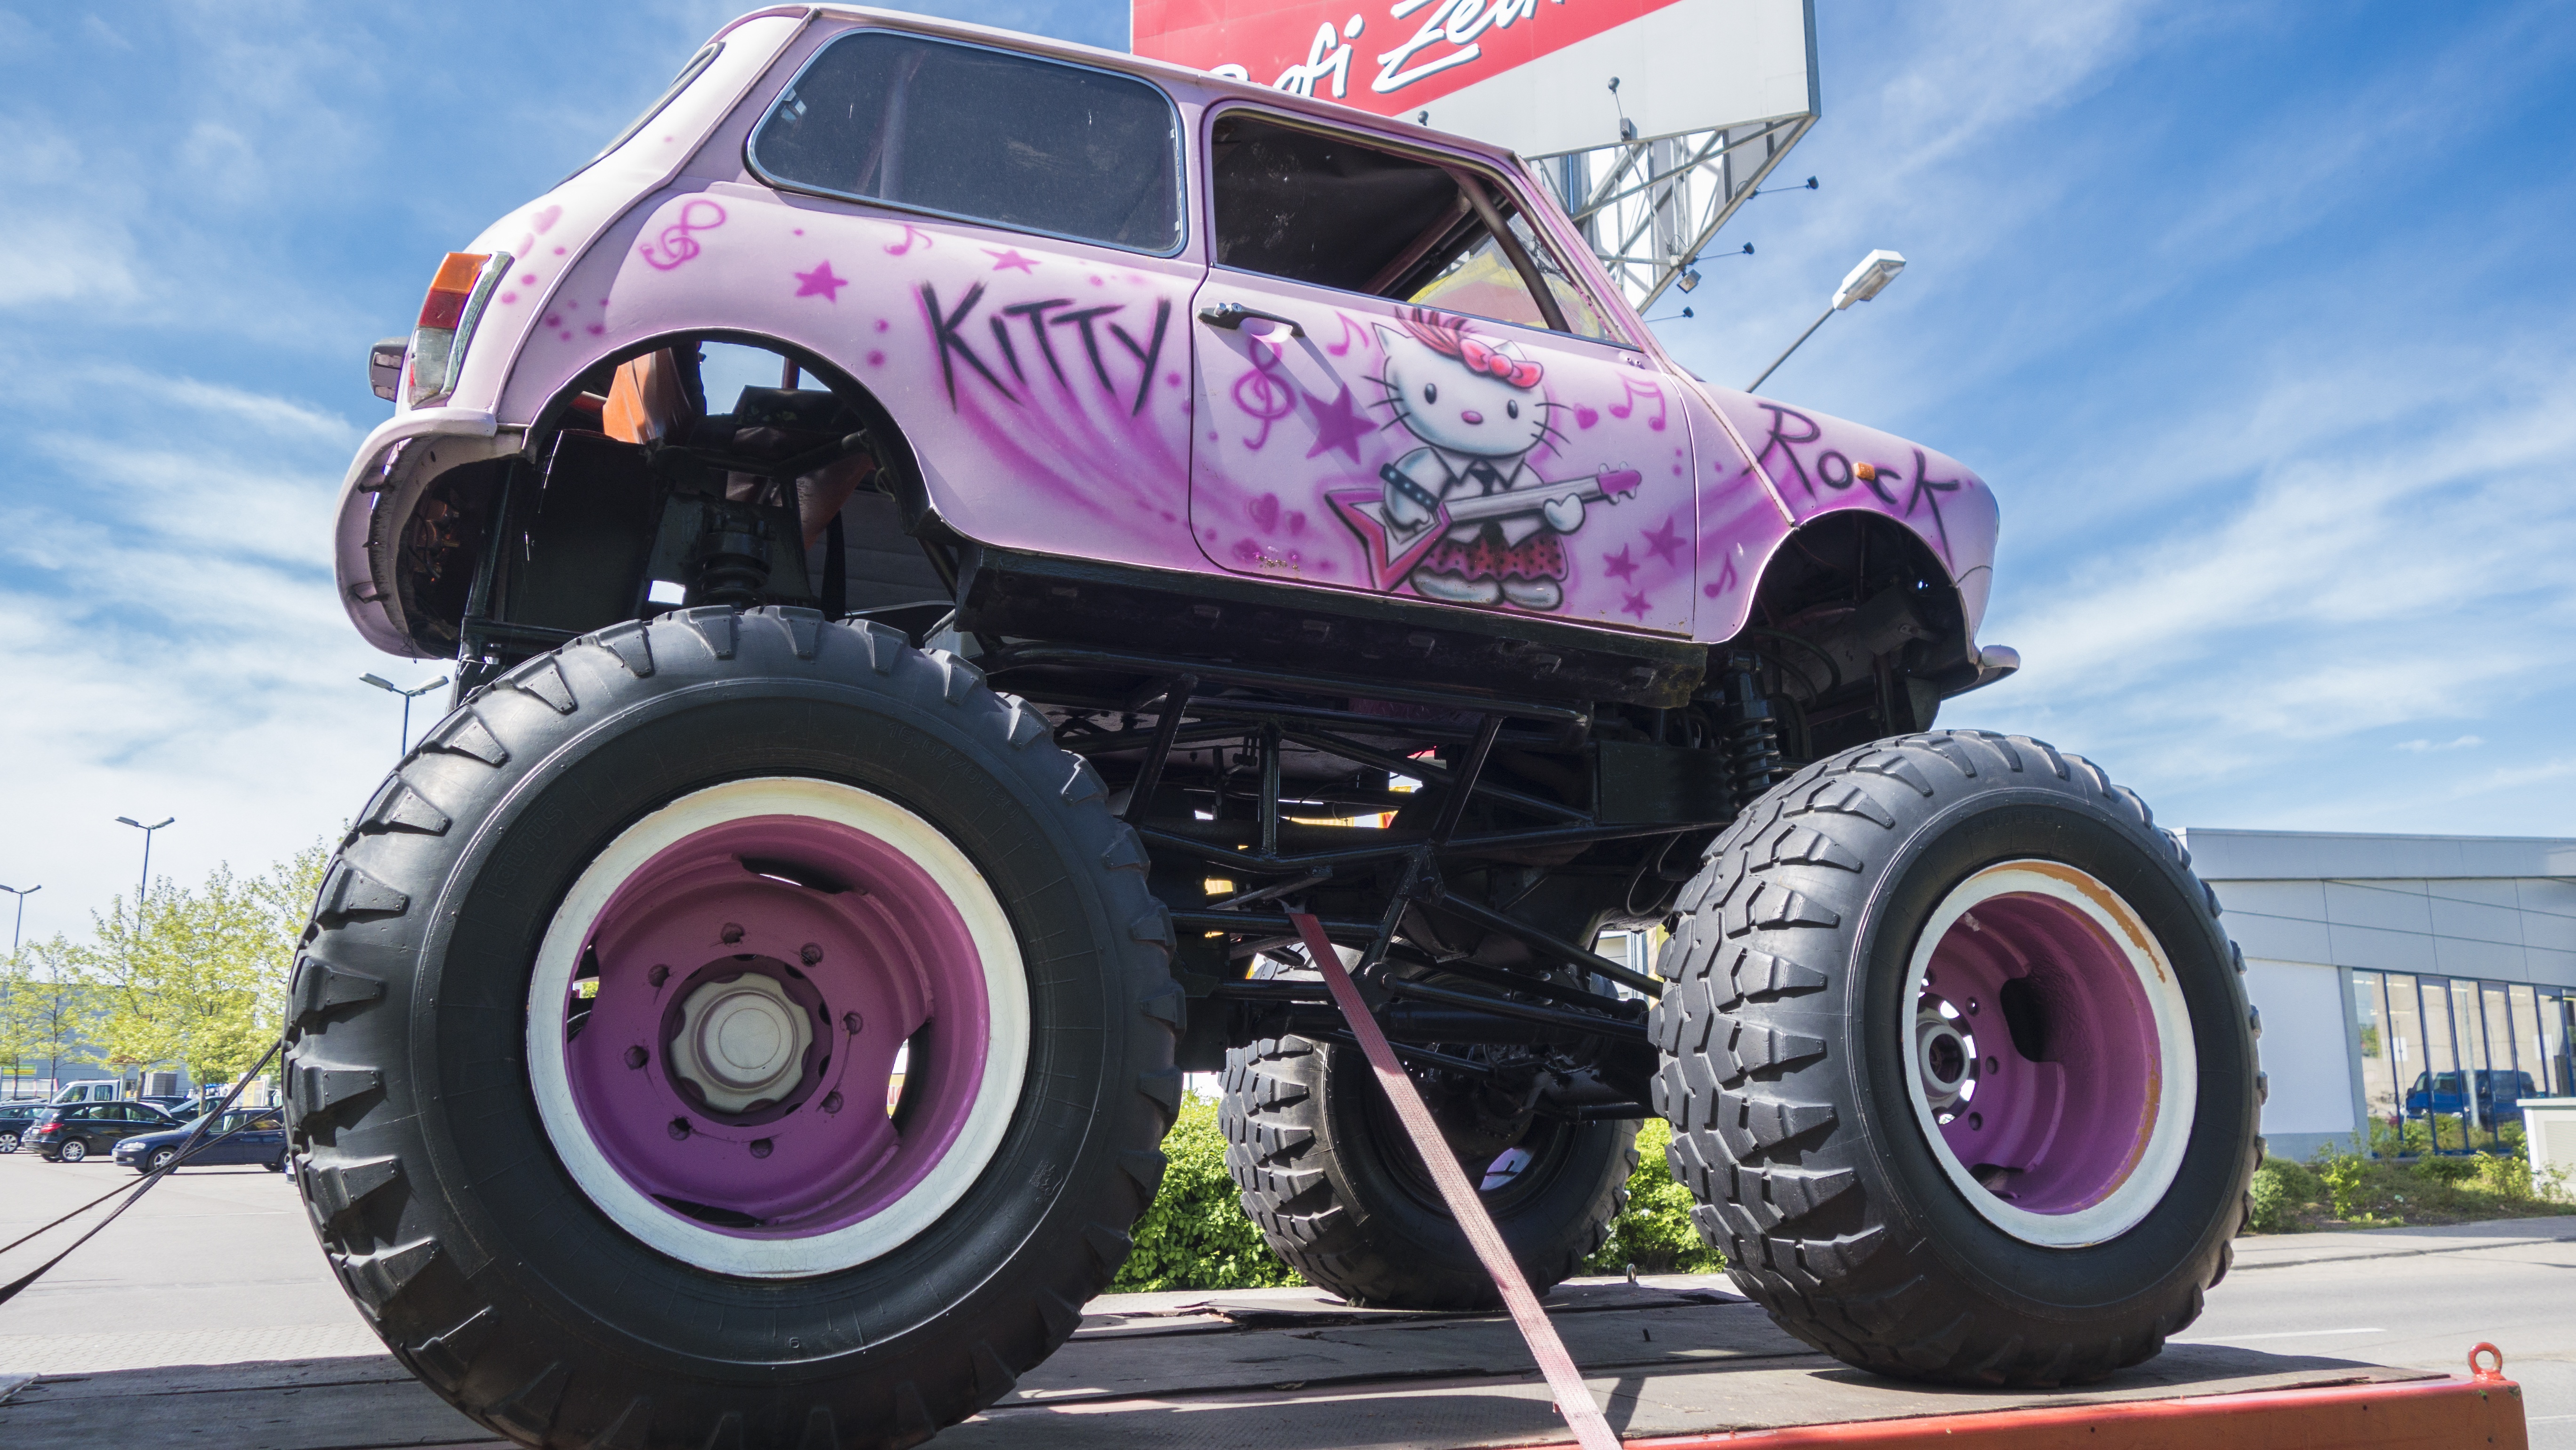
car, wheel, jeep, vehicle, auto, tire, race, sports, racing, motorsport, vehicles, shut off, mature, monster truck, all terrain vehicle, off road vehicle, auto racing, automobile make, off roading, compact sport utility vehicle, off road racing